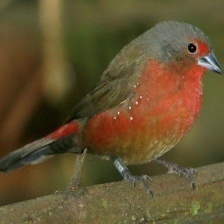
Species: AFRICAN FIREFINCH
Scientific name: LAGONOSTICTA RUBRICATA
ImageNet parent category: house_finch